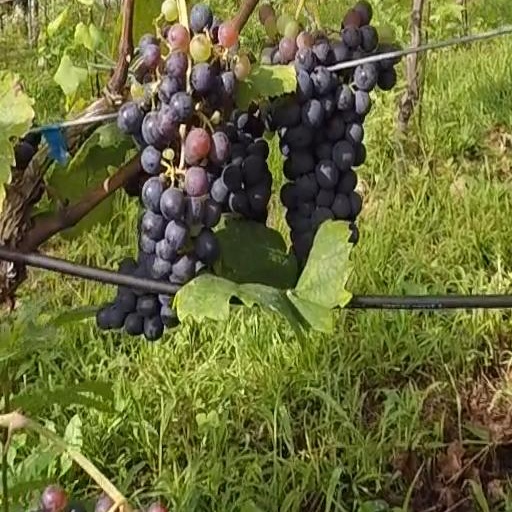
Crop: grape